Low-pressure area

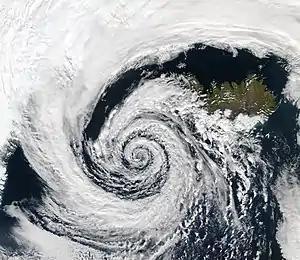
A low-pressure system over Iceland.

In meteorology, a low-pressure area (LPA), low area or low is a region where the atmospheric pressure is lower than that of surrounding locations. It is the opposite of a high-pressure area. Low-pressure areas are commonly associated with inclement weather (such as cloudy, windy, with possible rain or storms), while high-pressure areas are associated with lighter winds and clear skies. Winds circle anti-clockwise around lows in the northern hemisphere, and clockwise in the southern hemisphere, due to opposing Coriolis forces. Low-pressure systems form under areas of wind divergence that occur in the upper levels of the atmosphere (aloft). The formation process of a low-pressure area is known as cyclogenesis. In meteorology, atmospheric divergence aloft occurs in two kinds of places: